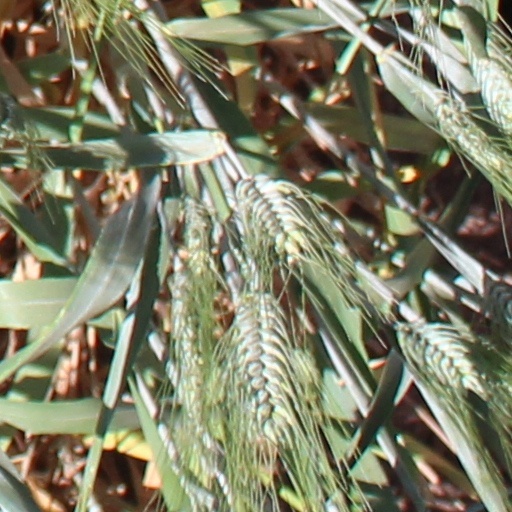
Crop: wheat